Center of gravity (military)

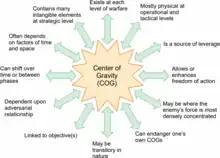
Characteristics of a Center of Gravity

The United States Department of Defense defines a COG as "the source of power that provides moral or physical strength, freedom of action, or will to act", although there has been a significant and widespread push to revert to a more classical, Clausewitzian interpretation of the phrase. There are twelve qualities of COGs the Joint Chiefs of Staff have doctrinally recognized: